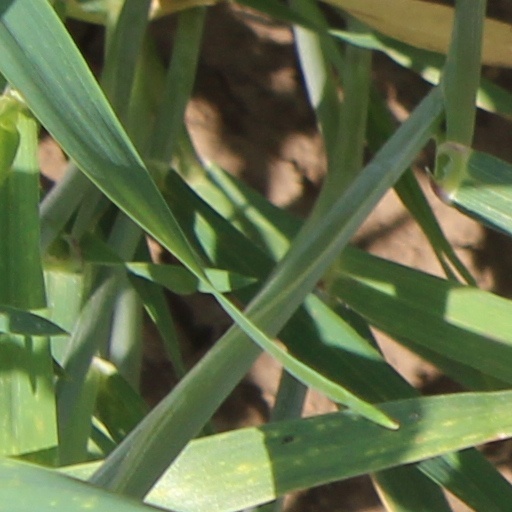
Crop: wheat